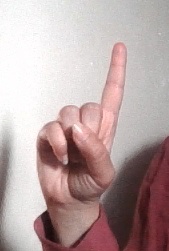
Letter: bb